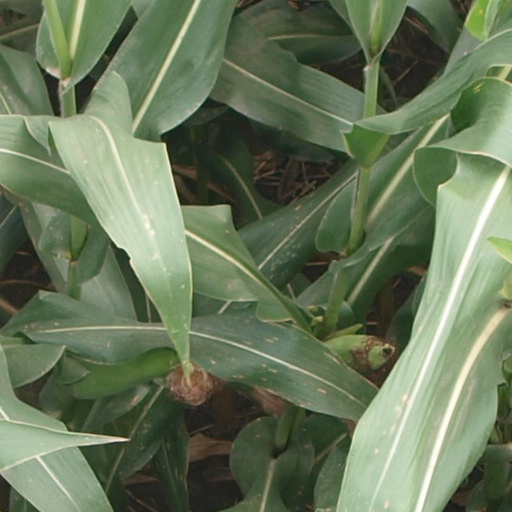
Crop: maize; corn